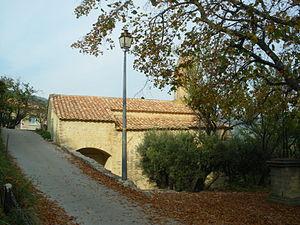
Notre Dame de Suzette, Vaucluse, France
Suzette est une petite commune française située dans le département de Vaucluse en région Provence-Alpes-Côte d'Azur.